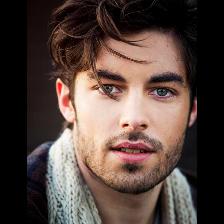
Label: Human